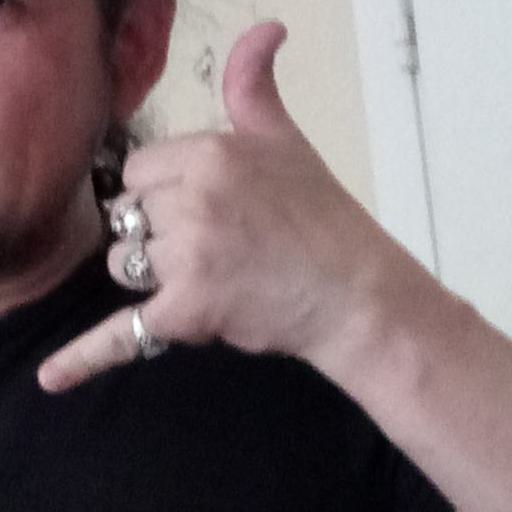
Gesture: call